Reactivity series

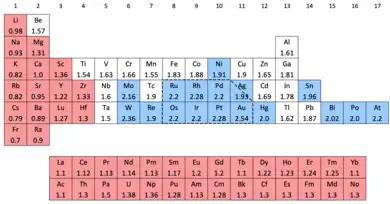

The image shows a periodic table extract with the electronegativity values of metals.